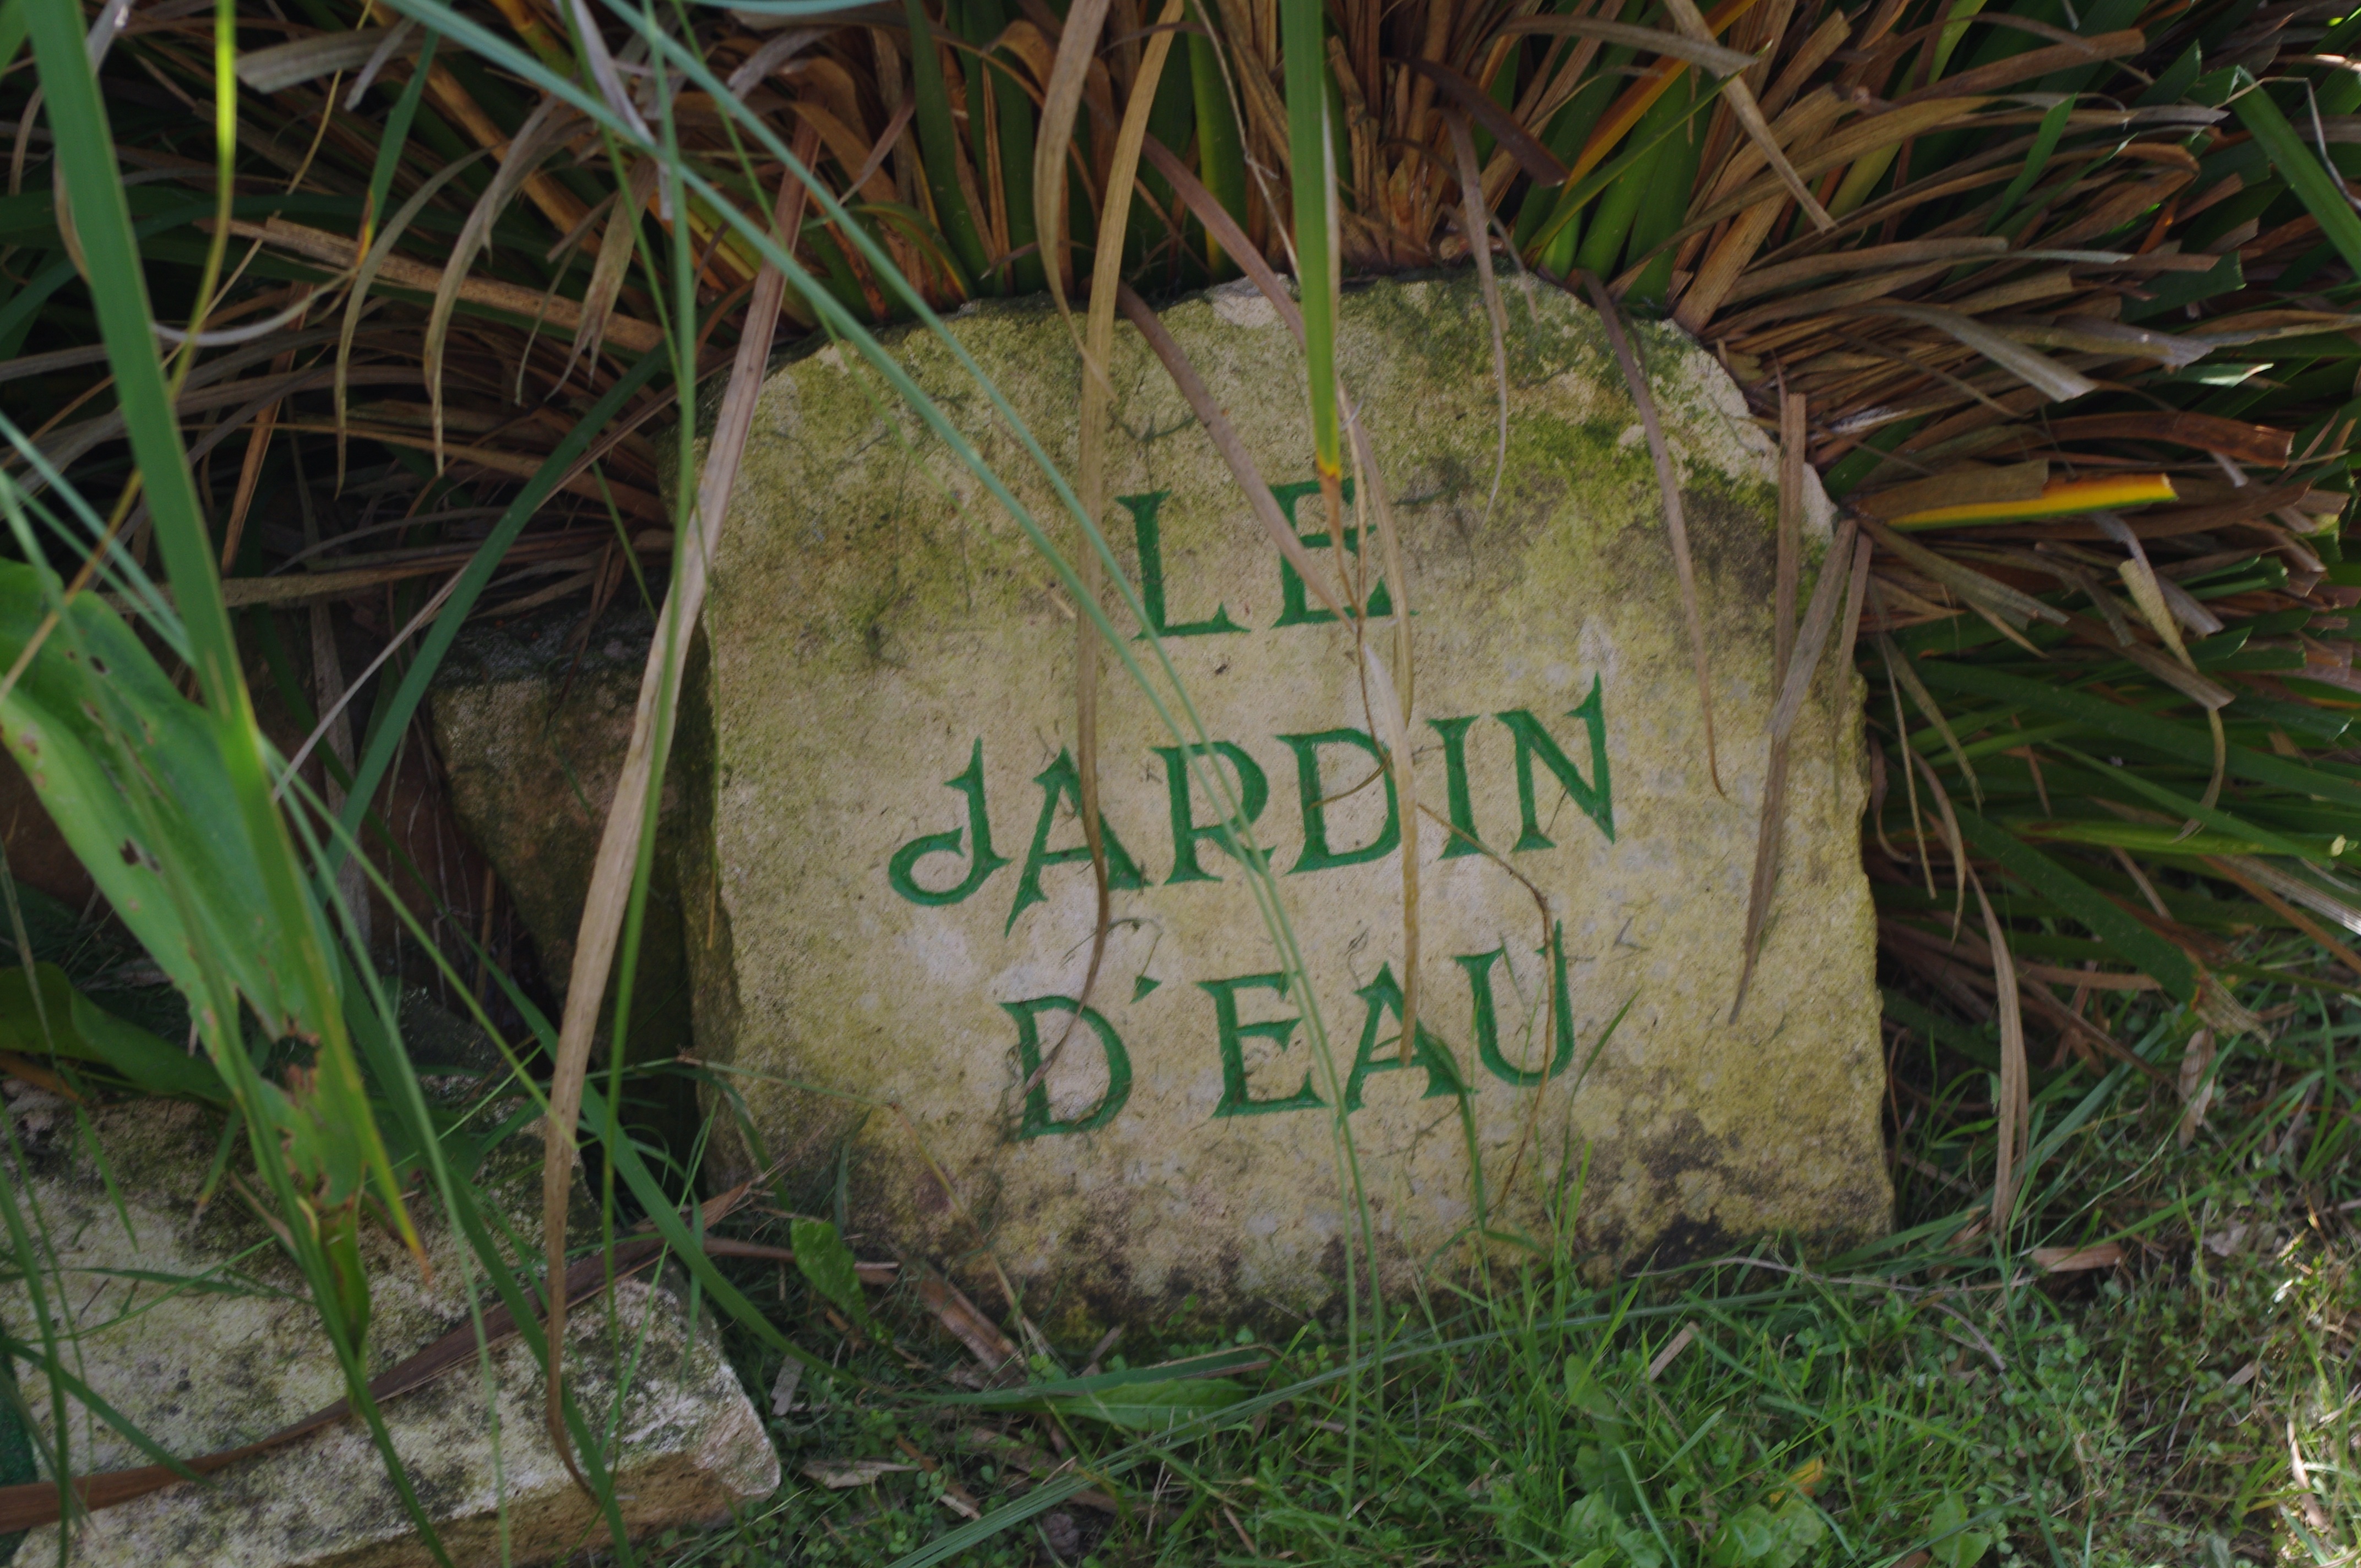
nature, grass, lawn, leaf, green, soil, botany, garden, grave, pierre, grass family